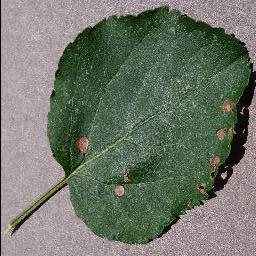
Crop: apple
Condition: black_rot